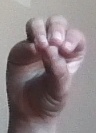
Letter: ha